Grim (Kristiansand)

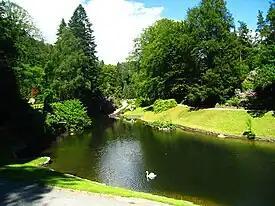
Ravnedalen

Hannevika is a large industrial area in Kristiansand and is a part of Tinnheia. The industrial areas largest businesses is Hennig-Olsen Is, a large Norwegian ice-cream company which has its headquarters here. Glencore has a fabric located in Hannevika.